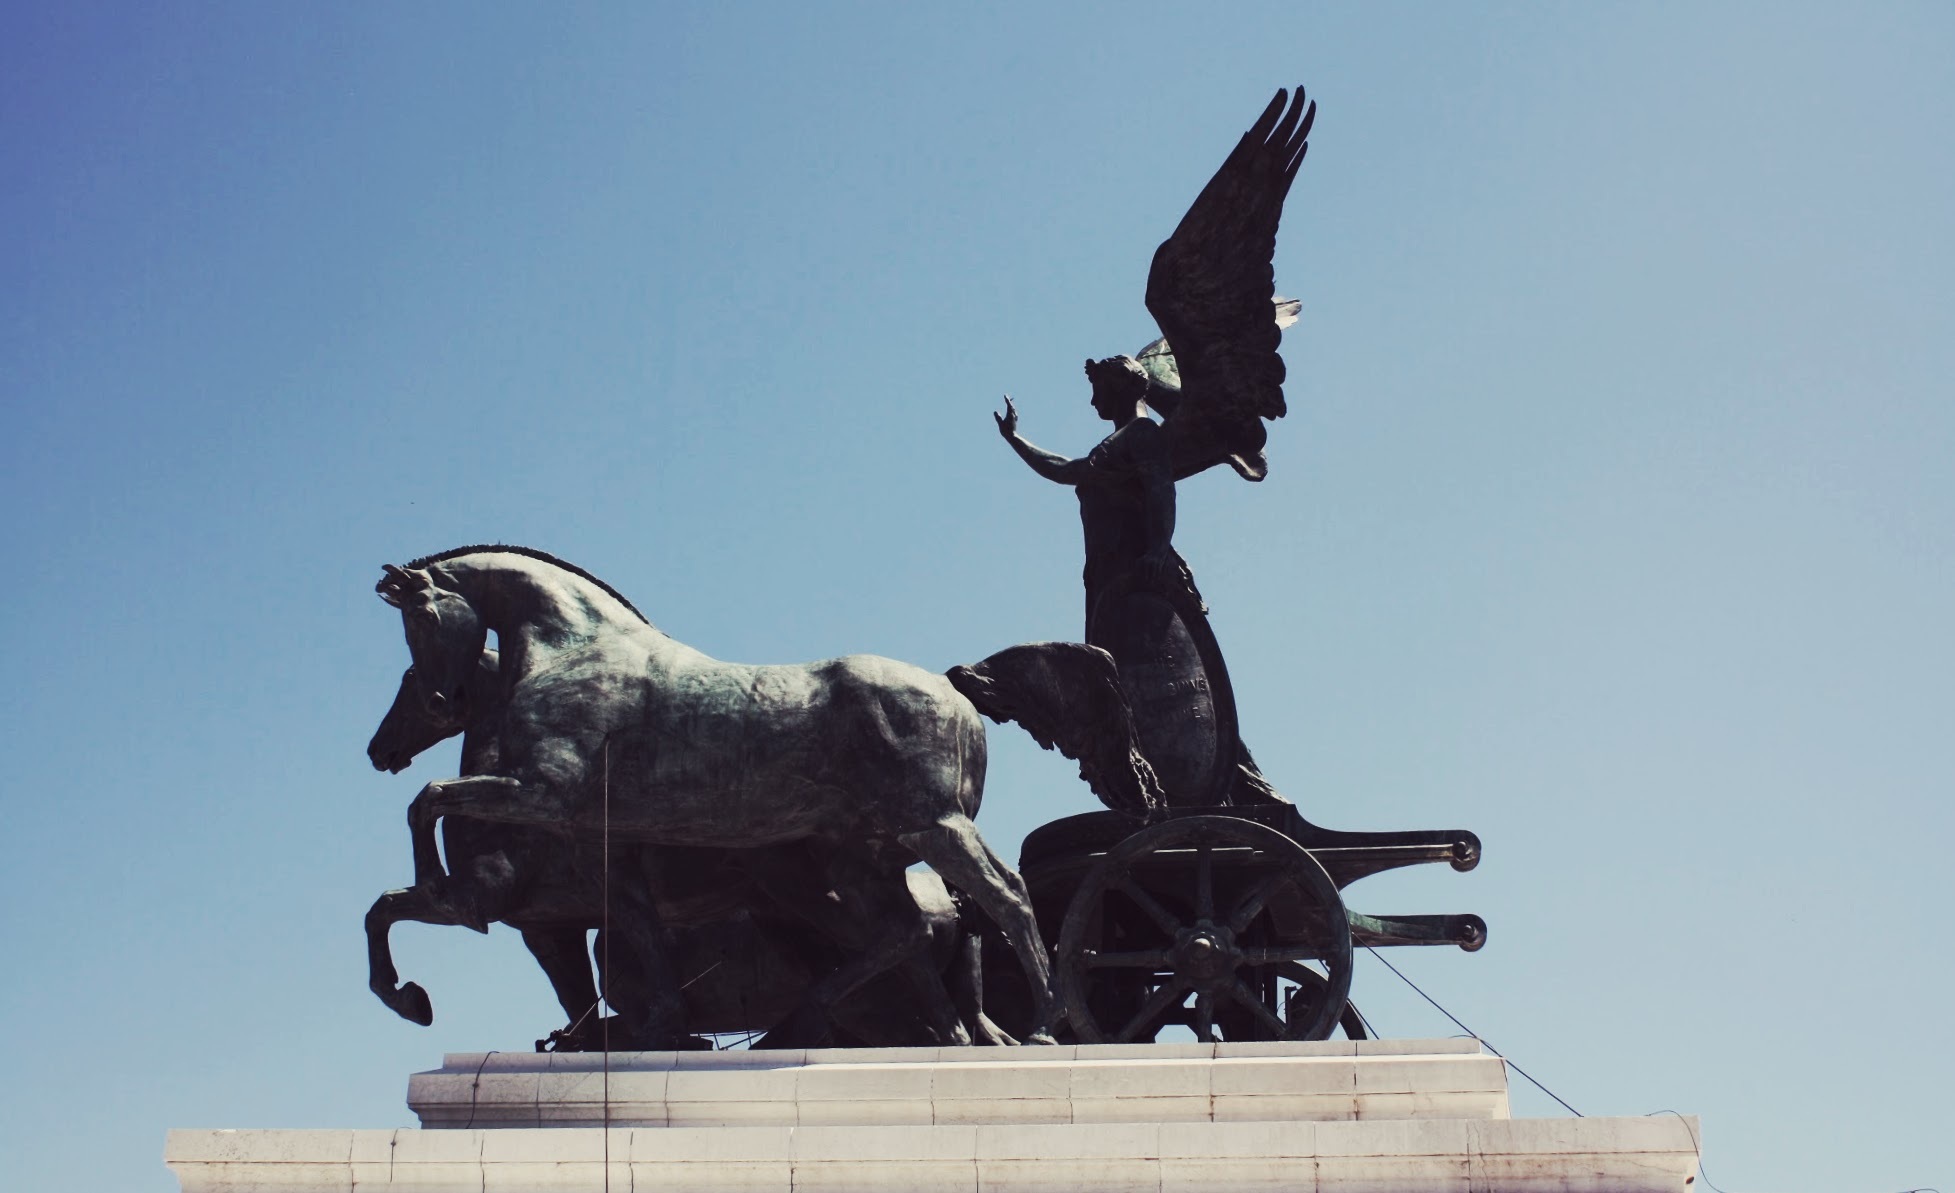
rooftop, monument, statue, ancient, italy, sculpture, art, rome, roman, famous, chariot, altare della patria, quadriga dell unit